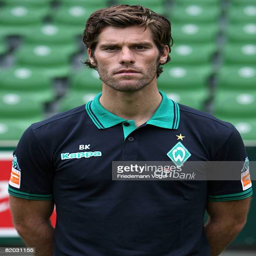
person poses during the 1st team presentation at the stadium